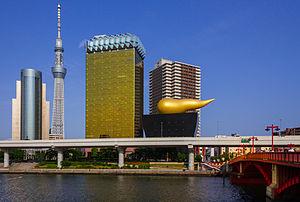
Sumida est un des 23 arrondissement spéciaux à Tōkyō, au Japon. L'arrondissement a été fondé le 15 mars 1947 par la fusion des arrondissements de Honjo et Mukojima. La population de l'arrondissement est de 240 296 habitants pour une superficie de 13,75 km².
Asakusa est un quartier populaire de Tōkyō de l'arrondissement Taitō, proche d'Ueno, le long de la rivière Sumida, accessible par la rue Kappabashi.